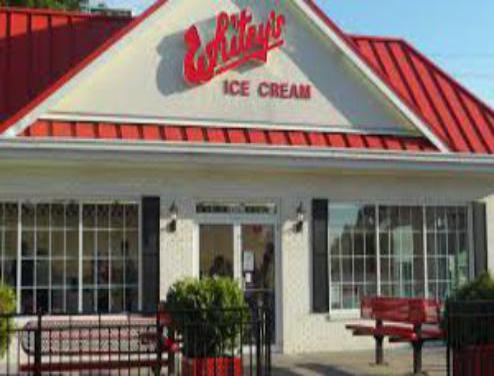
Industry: Food